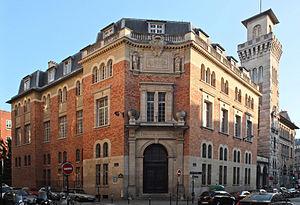
L'université Panthéon-Sorbonne, dont le nom officiel est « Université Paris 1 », est un établissement multidisciplinaire de l'enseignement supérieur français, spécialisé dans les domaines des sciences économiques et de la gestion, des arts et des sciences humaines, du droit et des sciences politiques.